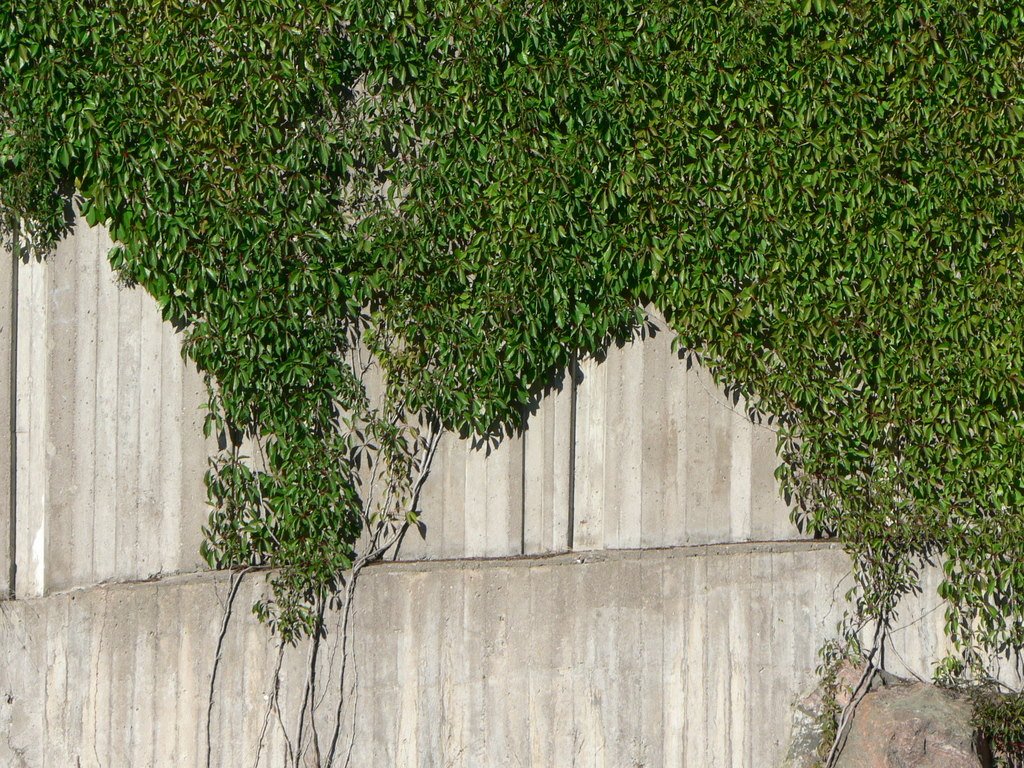
tree, grass, fence, plant, lawn, flower, wall, green, botany, climber, garden, flora, ornament, shrub, yard, ornamental plant, woody plant, efae